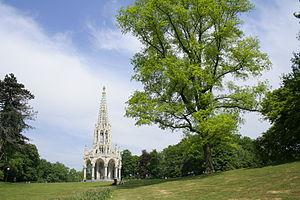
Laeken (Belgique), le parc (architecte:Edouard Keilig - 1876-1880) et le monument de la dynastie (architecte:De Curte - 1880).
La Promenade verte est une promenade pour piétons et cyclistes longue de plus de 60 km faisant le tour de la Région bruxelloise.
Édouard Keilig ou Frédéric Édouard Keilig, né à Rödgen le 15 mars 1827 et mort à Bruxelles le 29 juillet 1895, est un architecte-paysagiste d'origine allemande. Arrivé en Belgique en 1853, il doit sa notoriété à la création du bois de la Cambre en 1862.
Le parc de Laeken est un parc public bruxellois créé au XIXᵉ siècle sous l'impulsion du roi Léopold II. De style paysager, il s'étend sur plus de 186 hectares. Il abrite le château royal de Laeken.